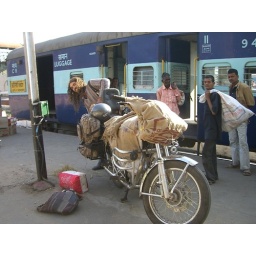
packing the luggage onto the bike after taking it off the train and unpacking the padding from around it on the platform in ahmedabad.